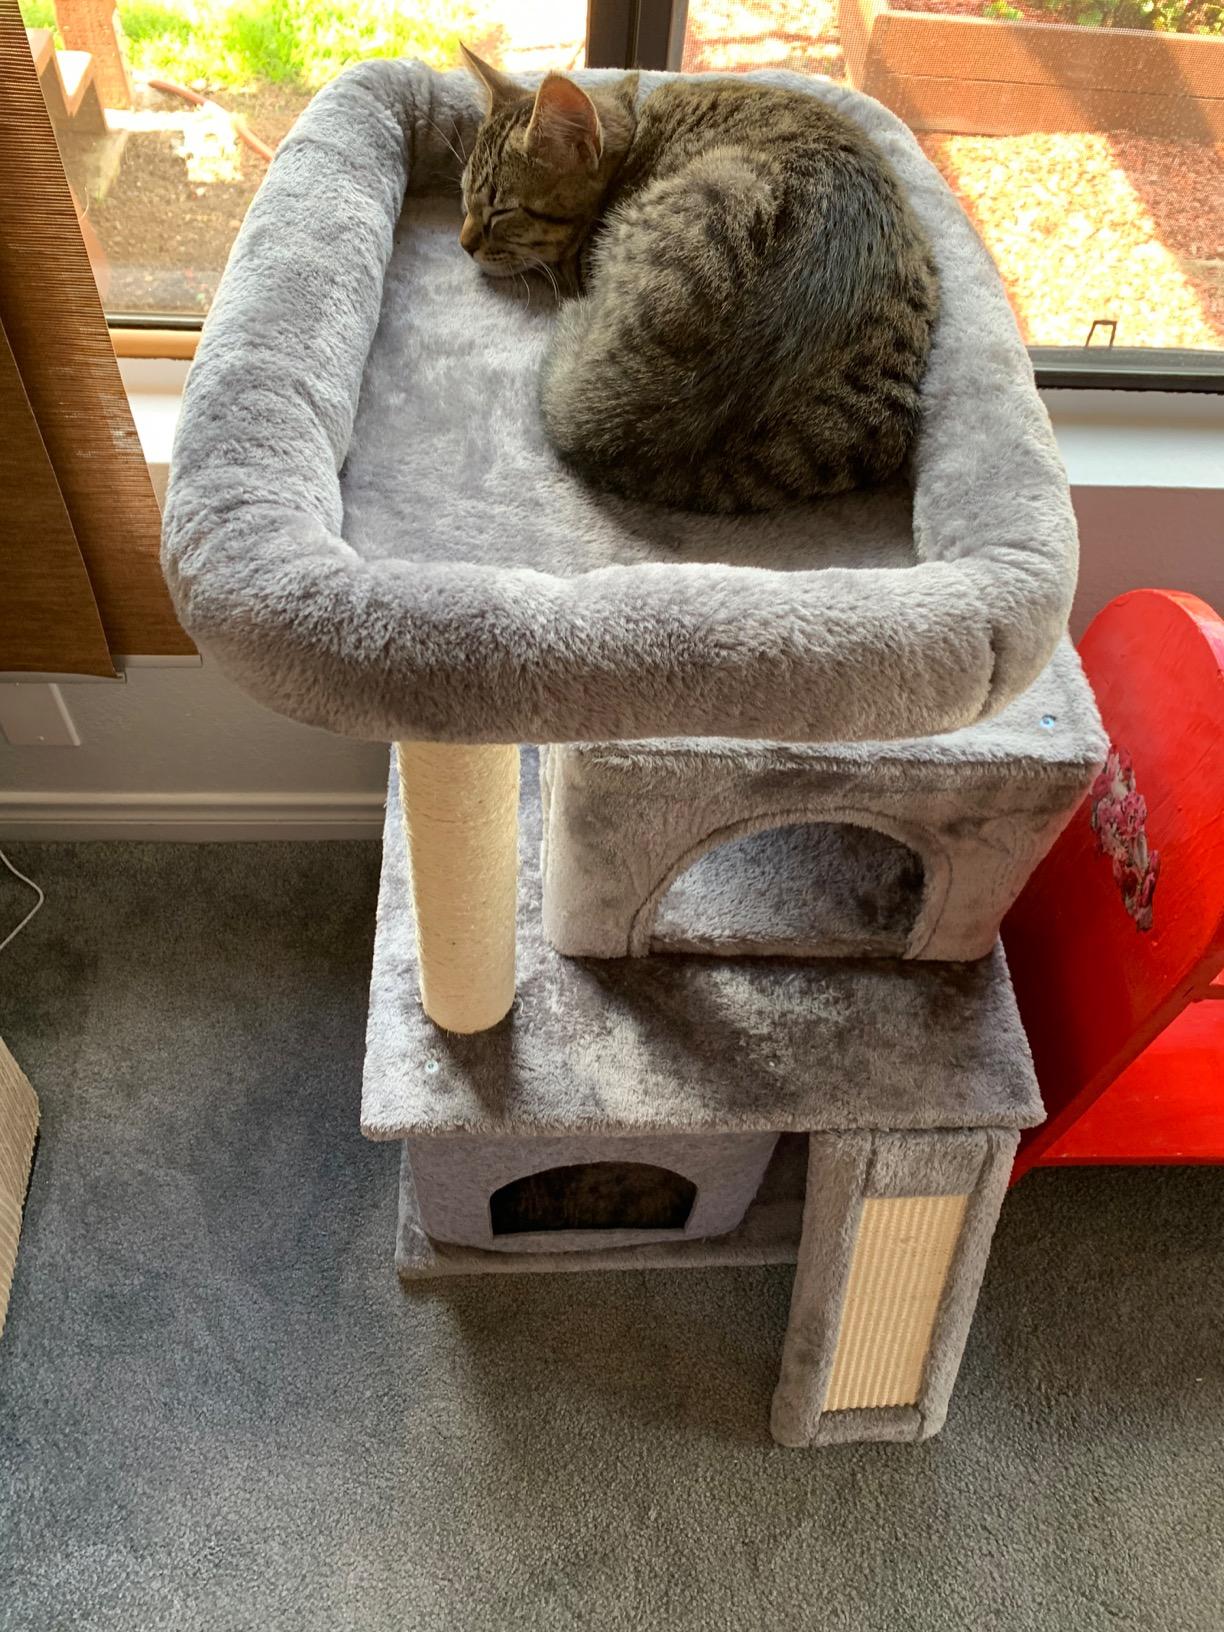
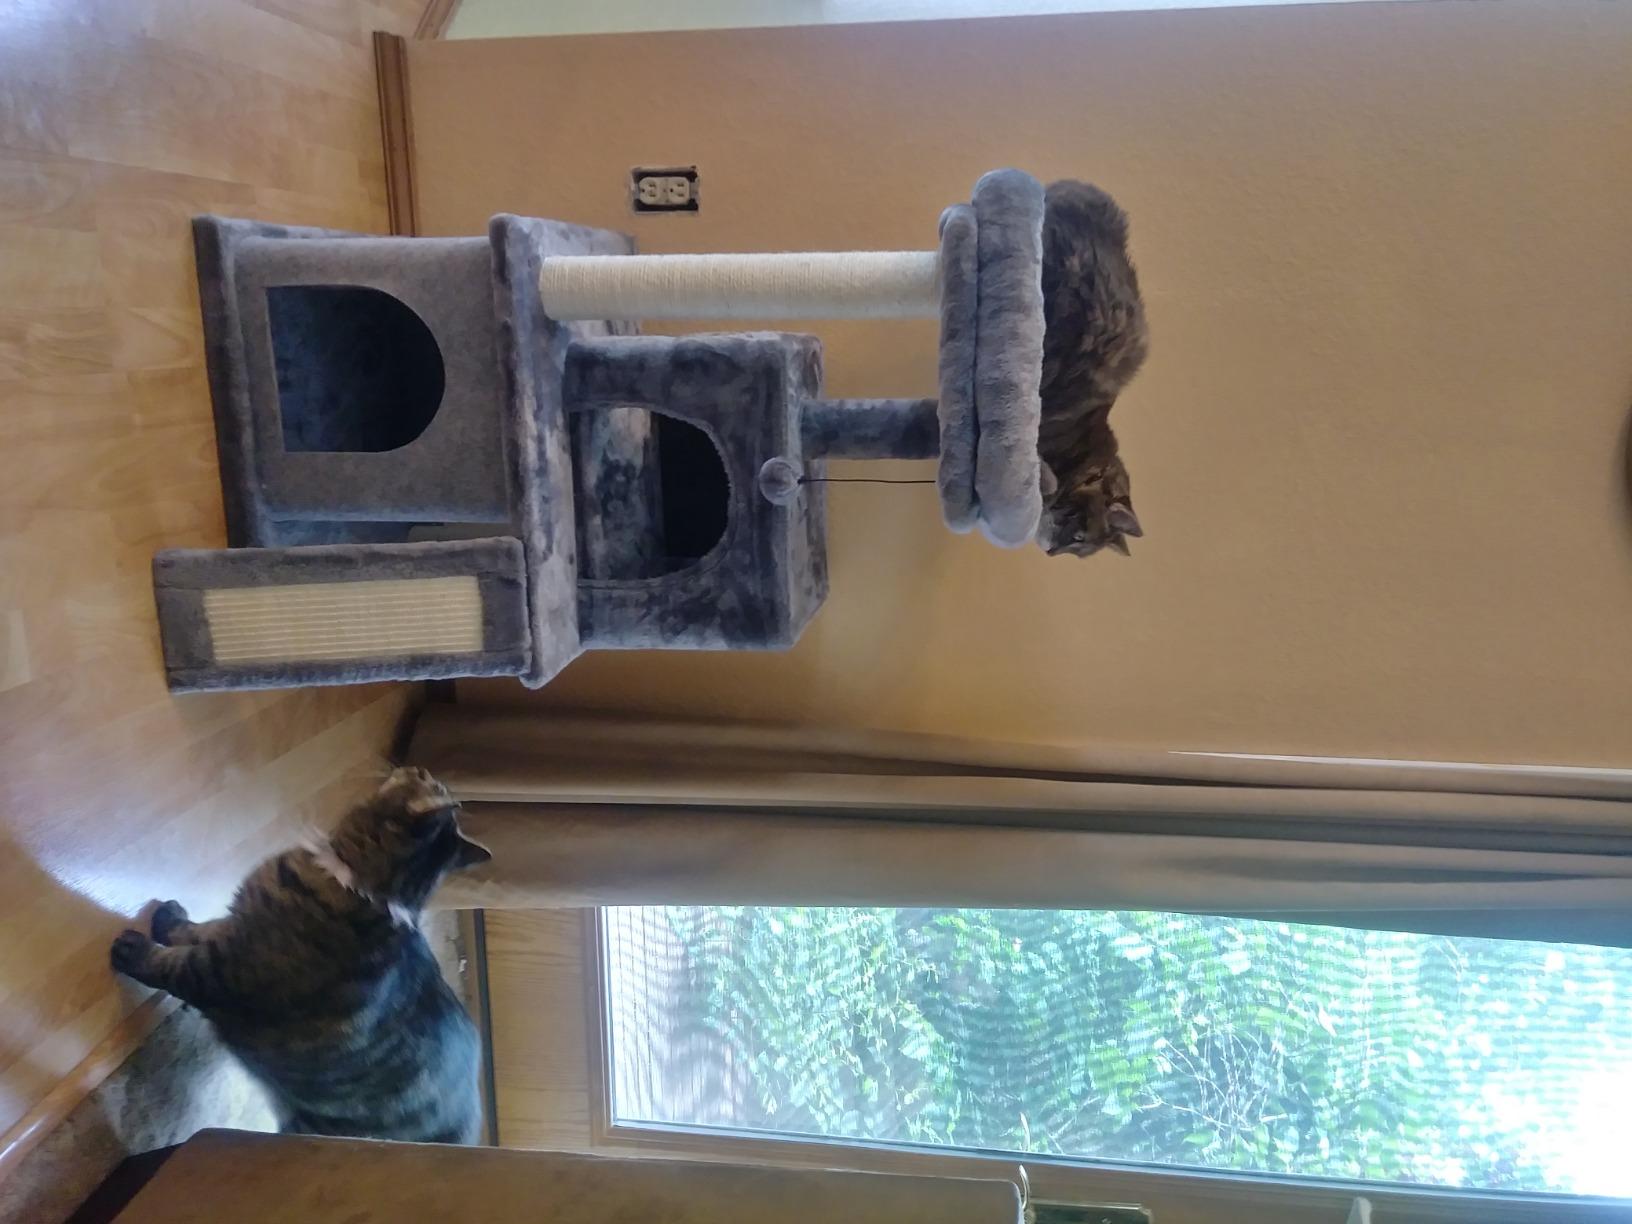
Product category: items_cat tree
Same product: yes